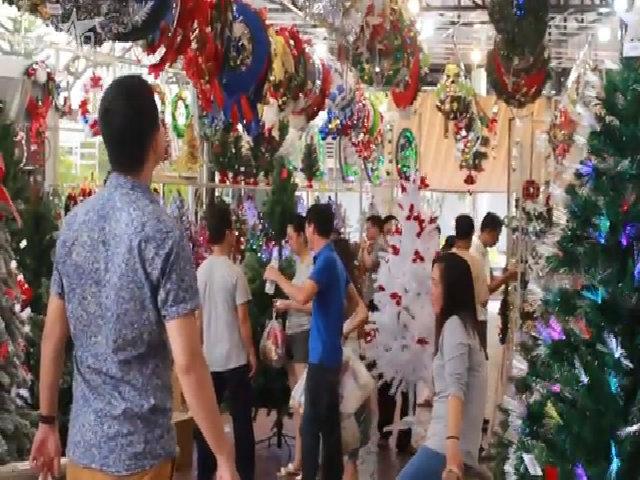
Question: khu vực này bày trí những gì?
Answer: khu vực này bày trí các loại vật dụng trang trí giáng sinh